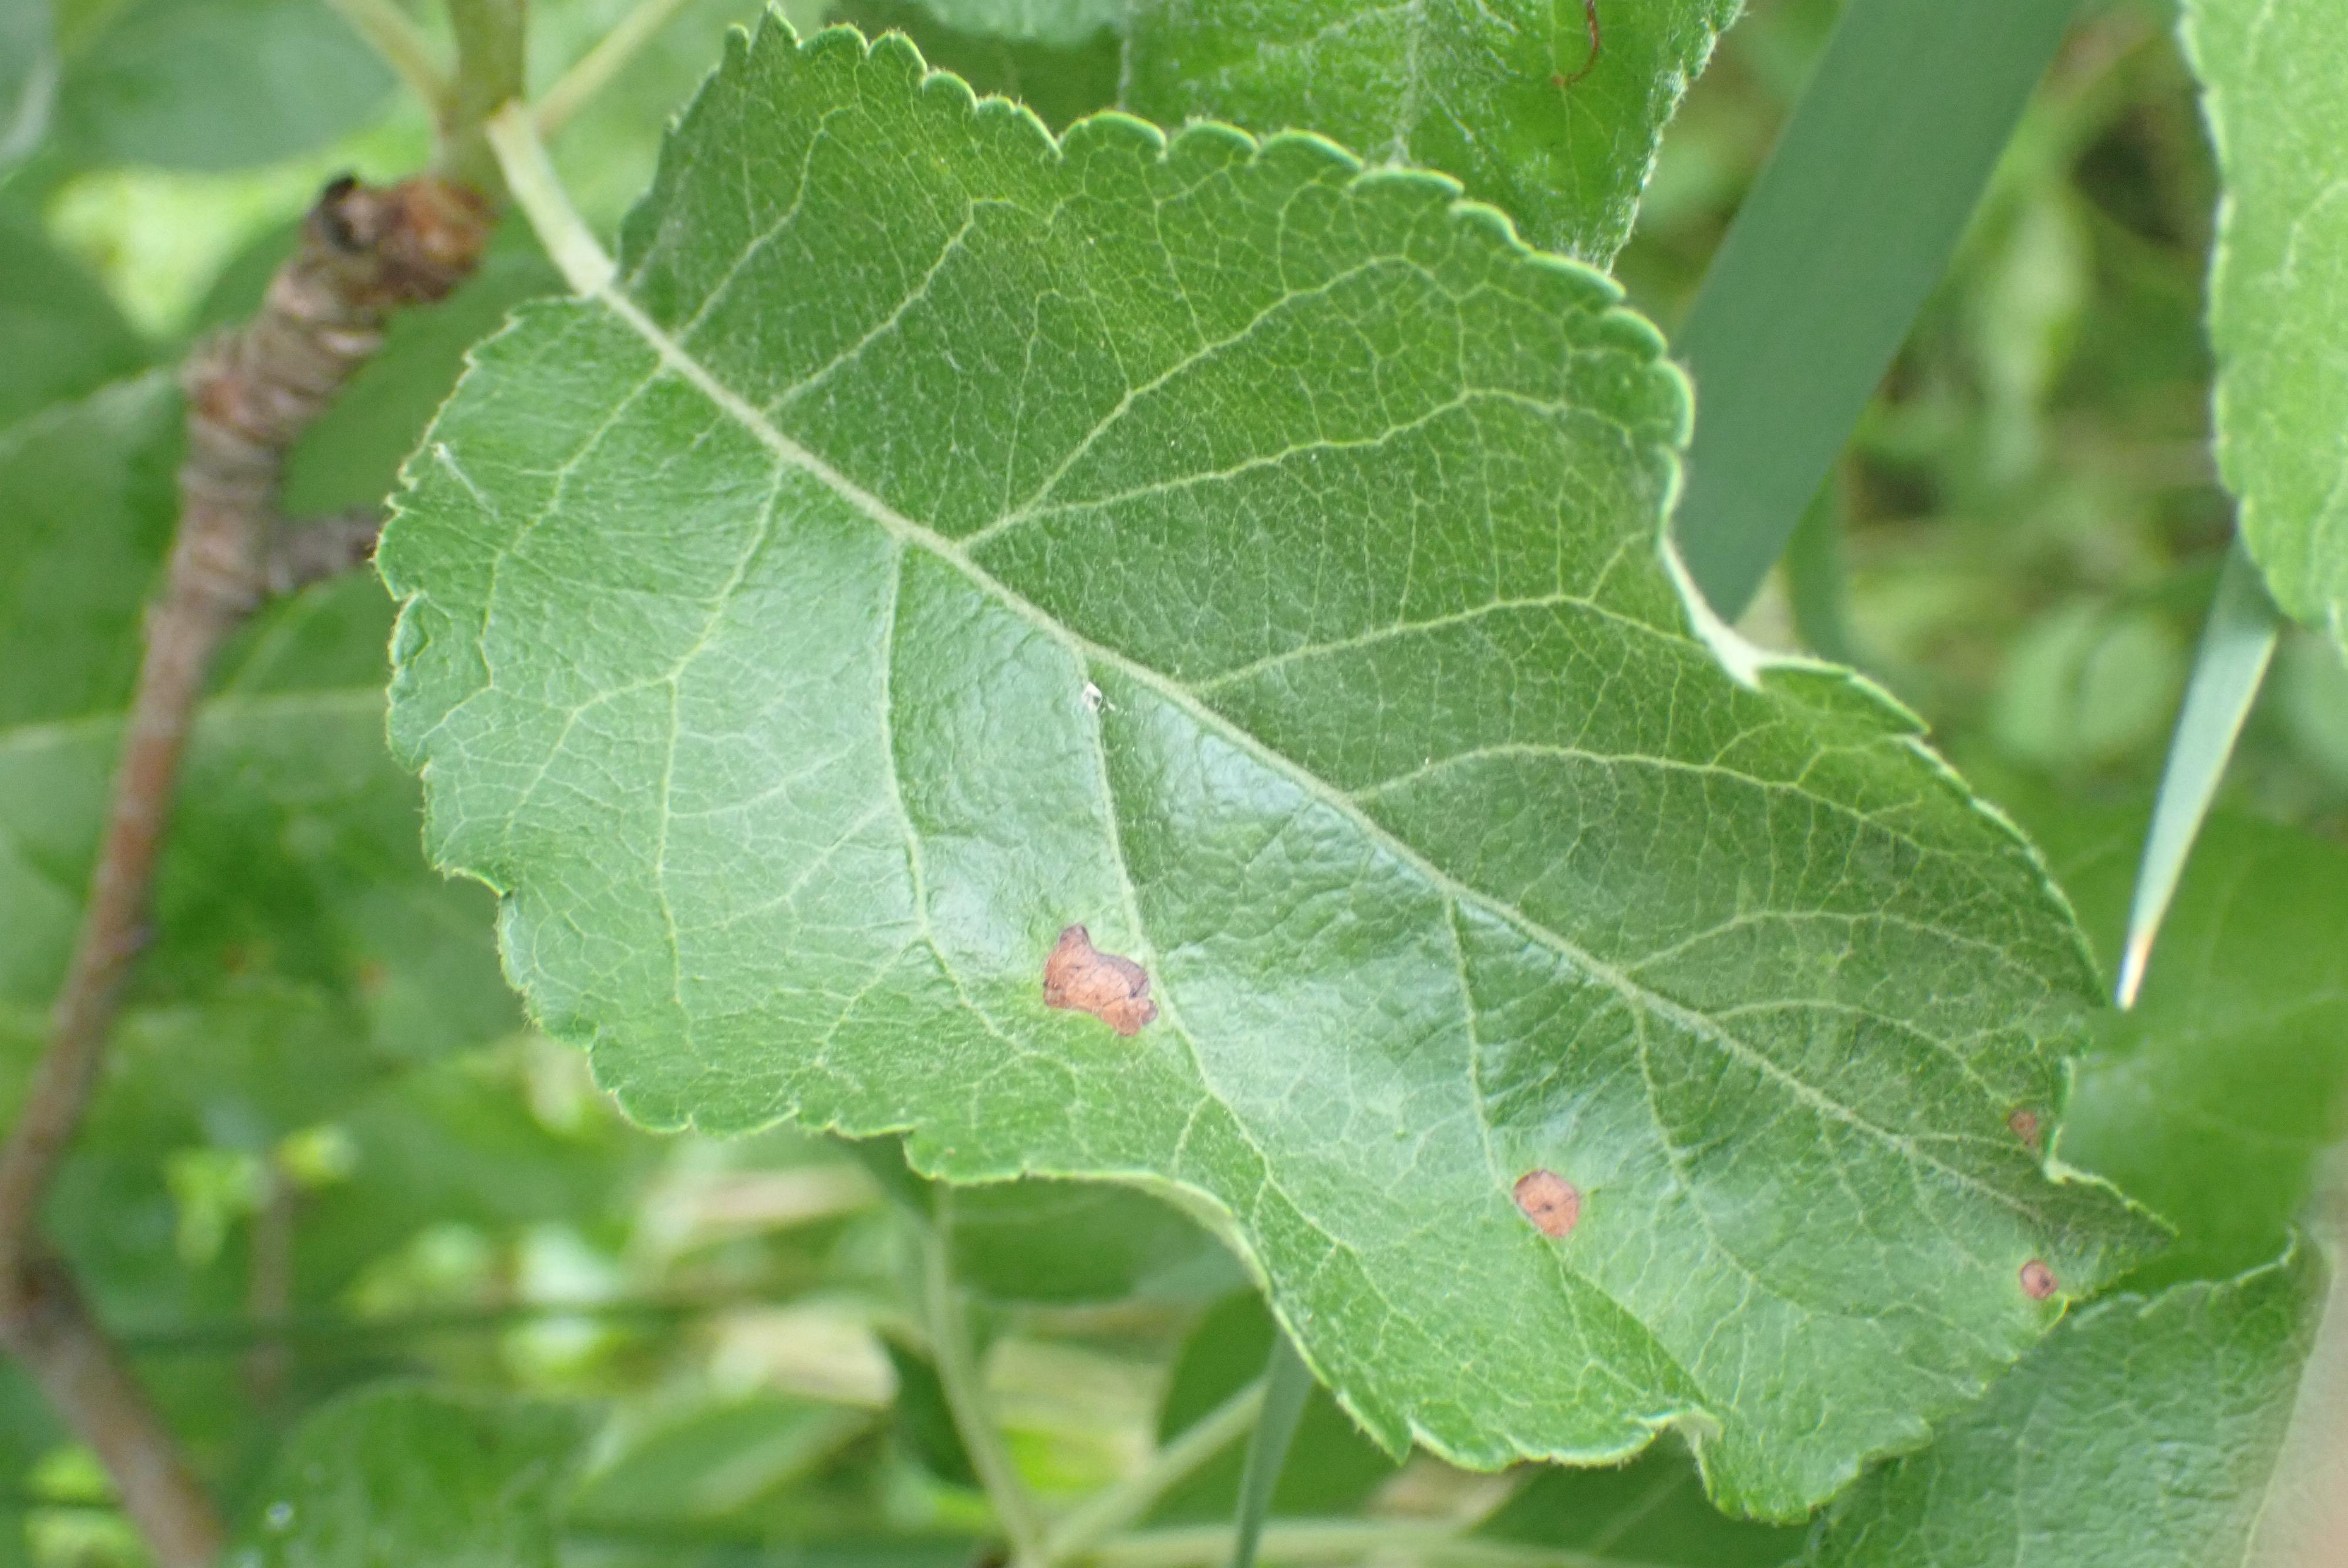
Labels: frog_eye_leaf_spot